Moscow Gold (film)

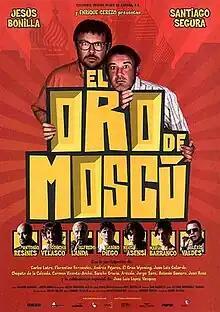
Theatrical release poster

Moscow Gold is a 2003 Spanish comedy film directed by Jesús Bonilla (in his directorial debut feature) which stars Bonilla and Santiago Segura.